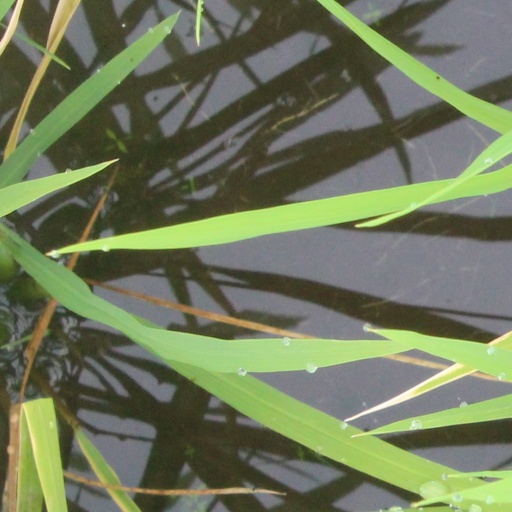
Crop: rice